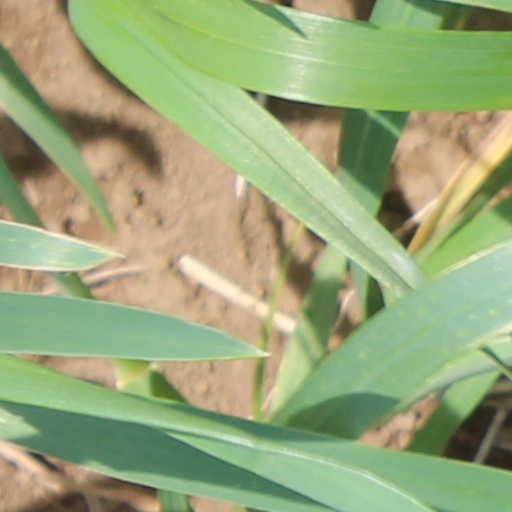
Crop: wheat